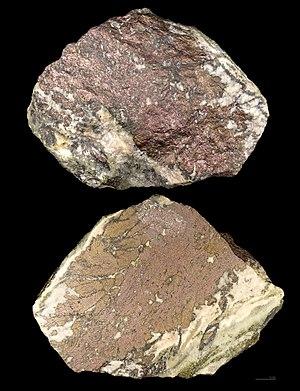
Breithauptite - Cobalt area, Cobalt-Gowganda region, Timiskaming District, Ontario, Canada - Deux vues du même spécimen (Poli et brut)
La breithauptite est une espèce minérale formée d'antimoniure de nickel, de formule NiSb. On la trouve dans la nature, mêlée avec des traces de fer, de cobalt, d'arsenic et de soufre.